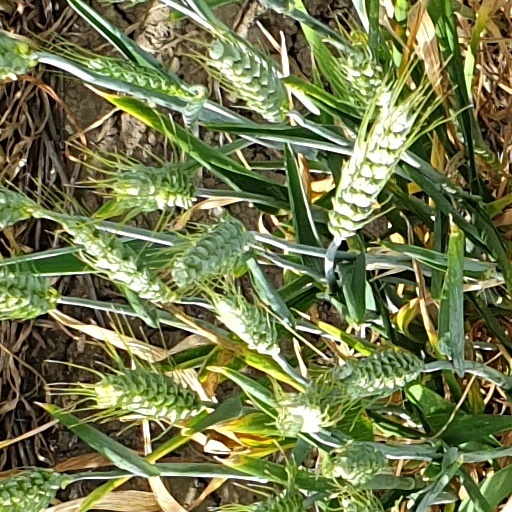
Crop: wheat